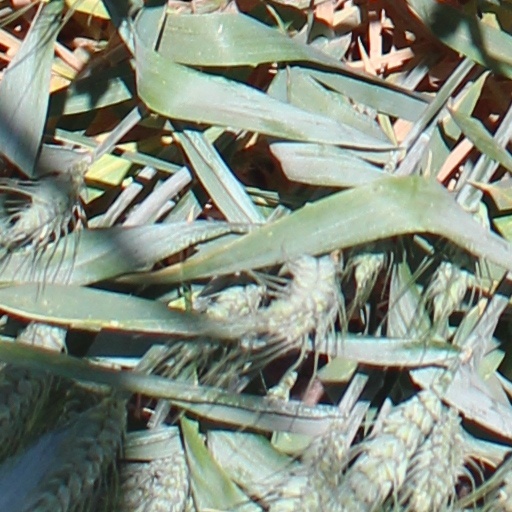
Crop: wheat